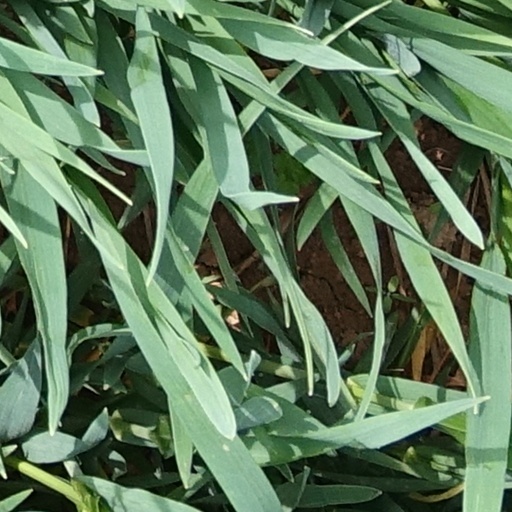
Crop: wheat